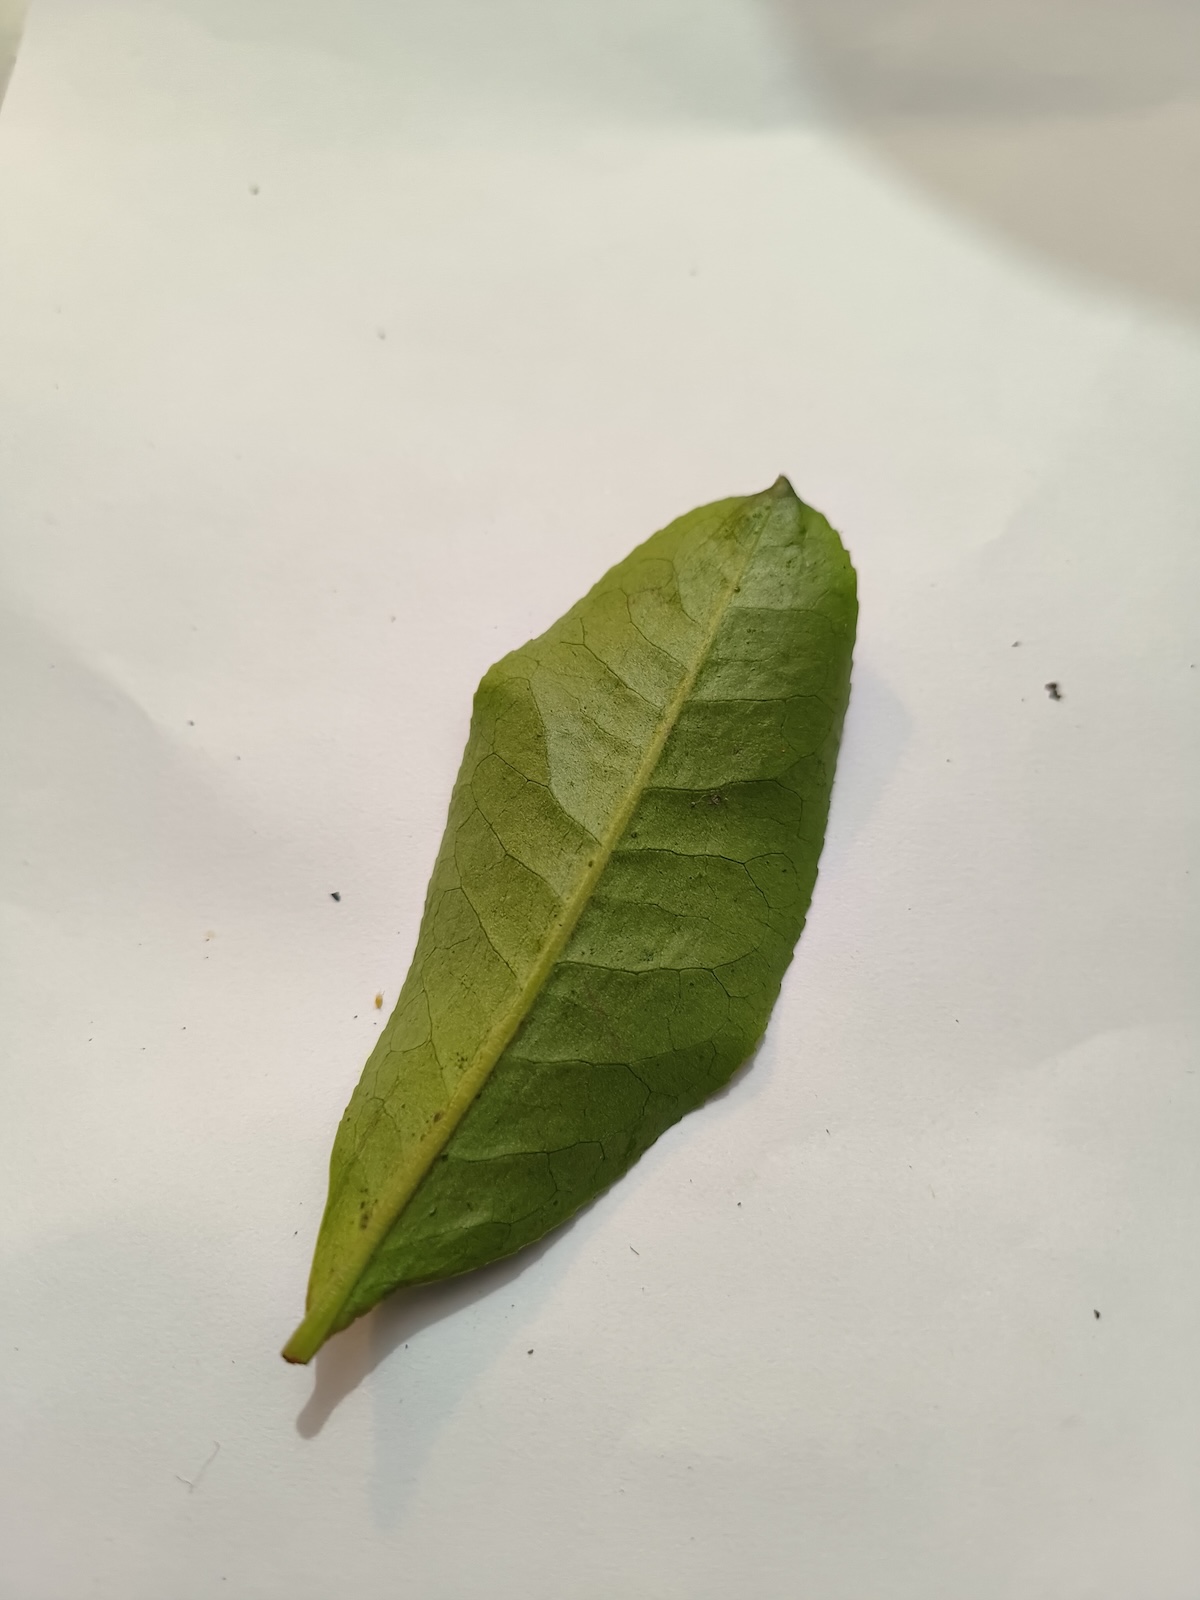
Label: Healthy leaf